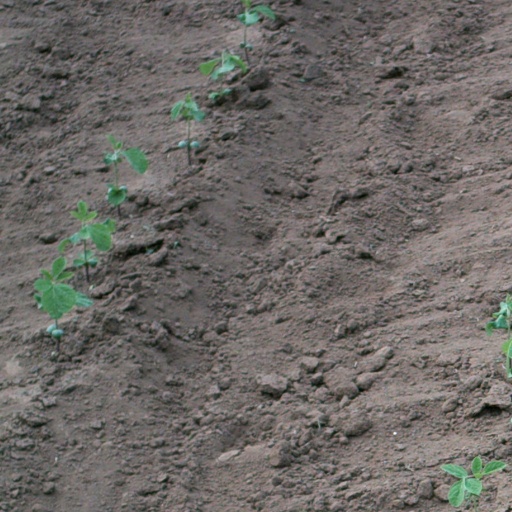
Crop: soybean